The King of Staten Island

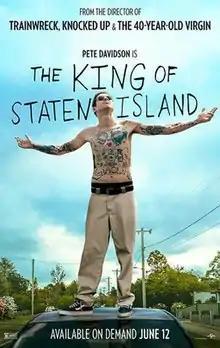
Release poster

The King of Staten Island is a 2020 American dark comedy-drama film directed by Judd Apatow, from a screenplay by Apatow, Pete Davidson, and Dave Sirus. It stars Davidson, Marisa Tomei, Bill Burr, Bel Powley, Maude Apatow, and Steve Buscemi, and follows a young man who must get his life together after his mother starts dating a new man who, like his deceased father, is a firefighter.